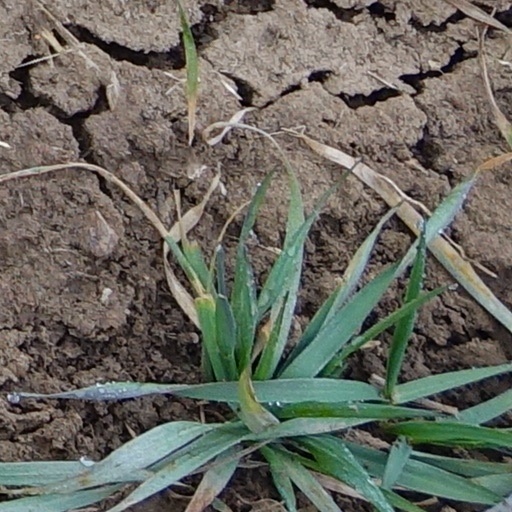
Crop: wheat